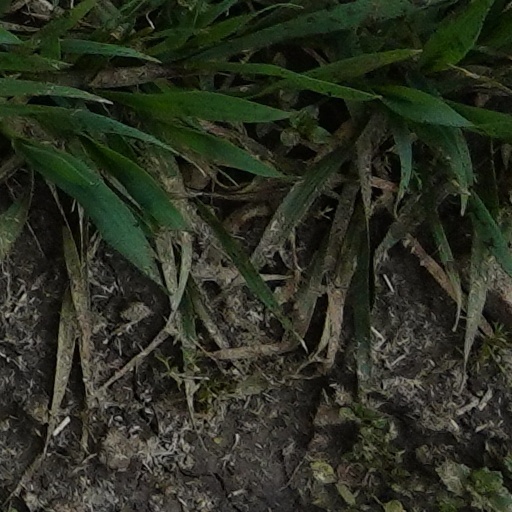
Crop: wheat